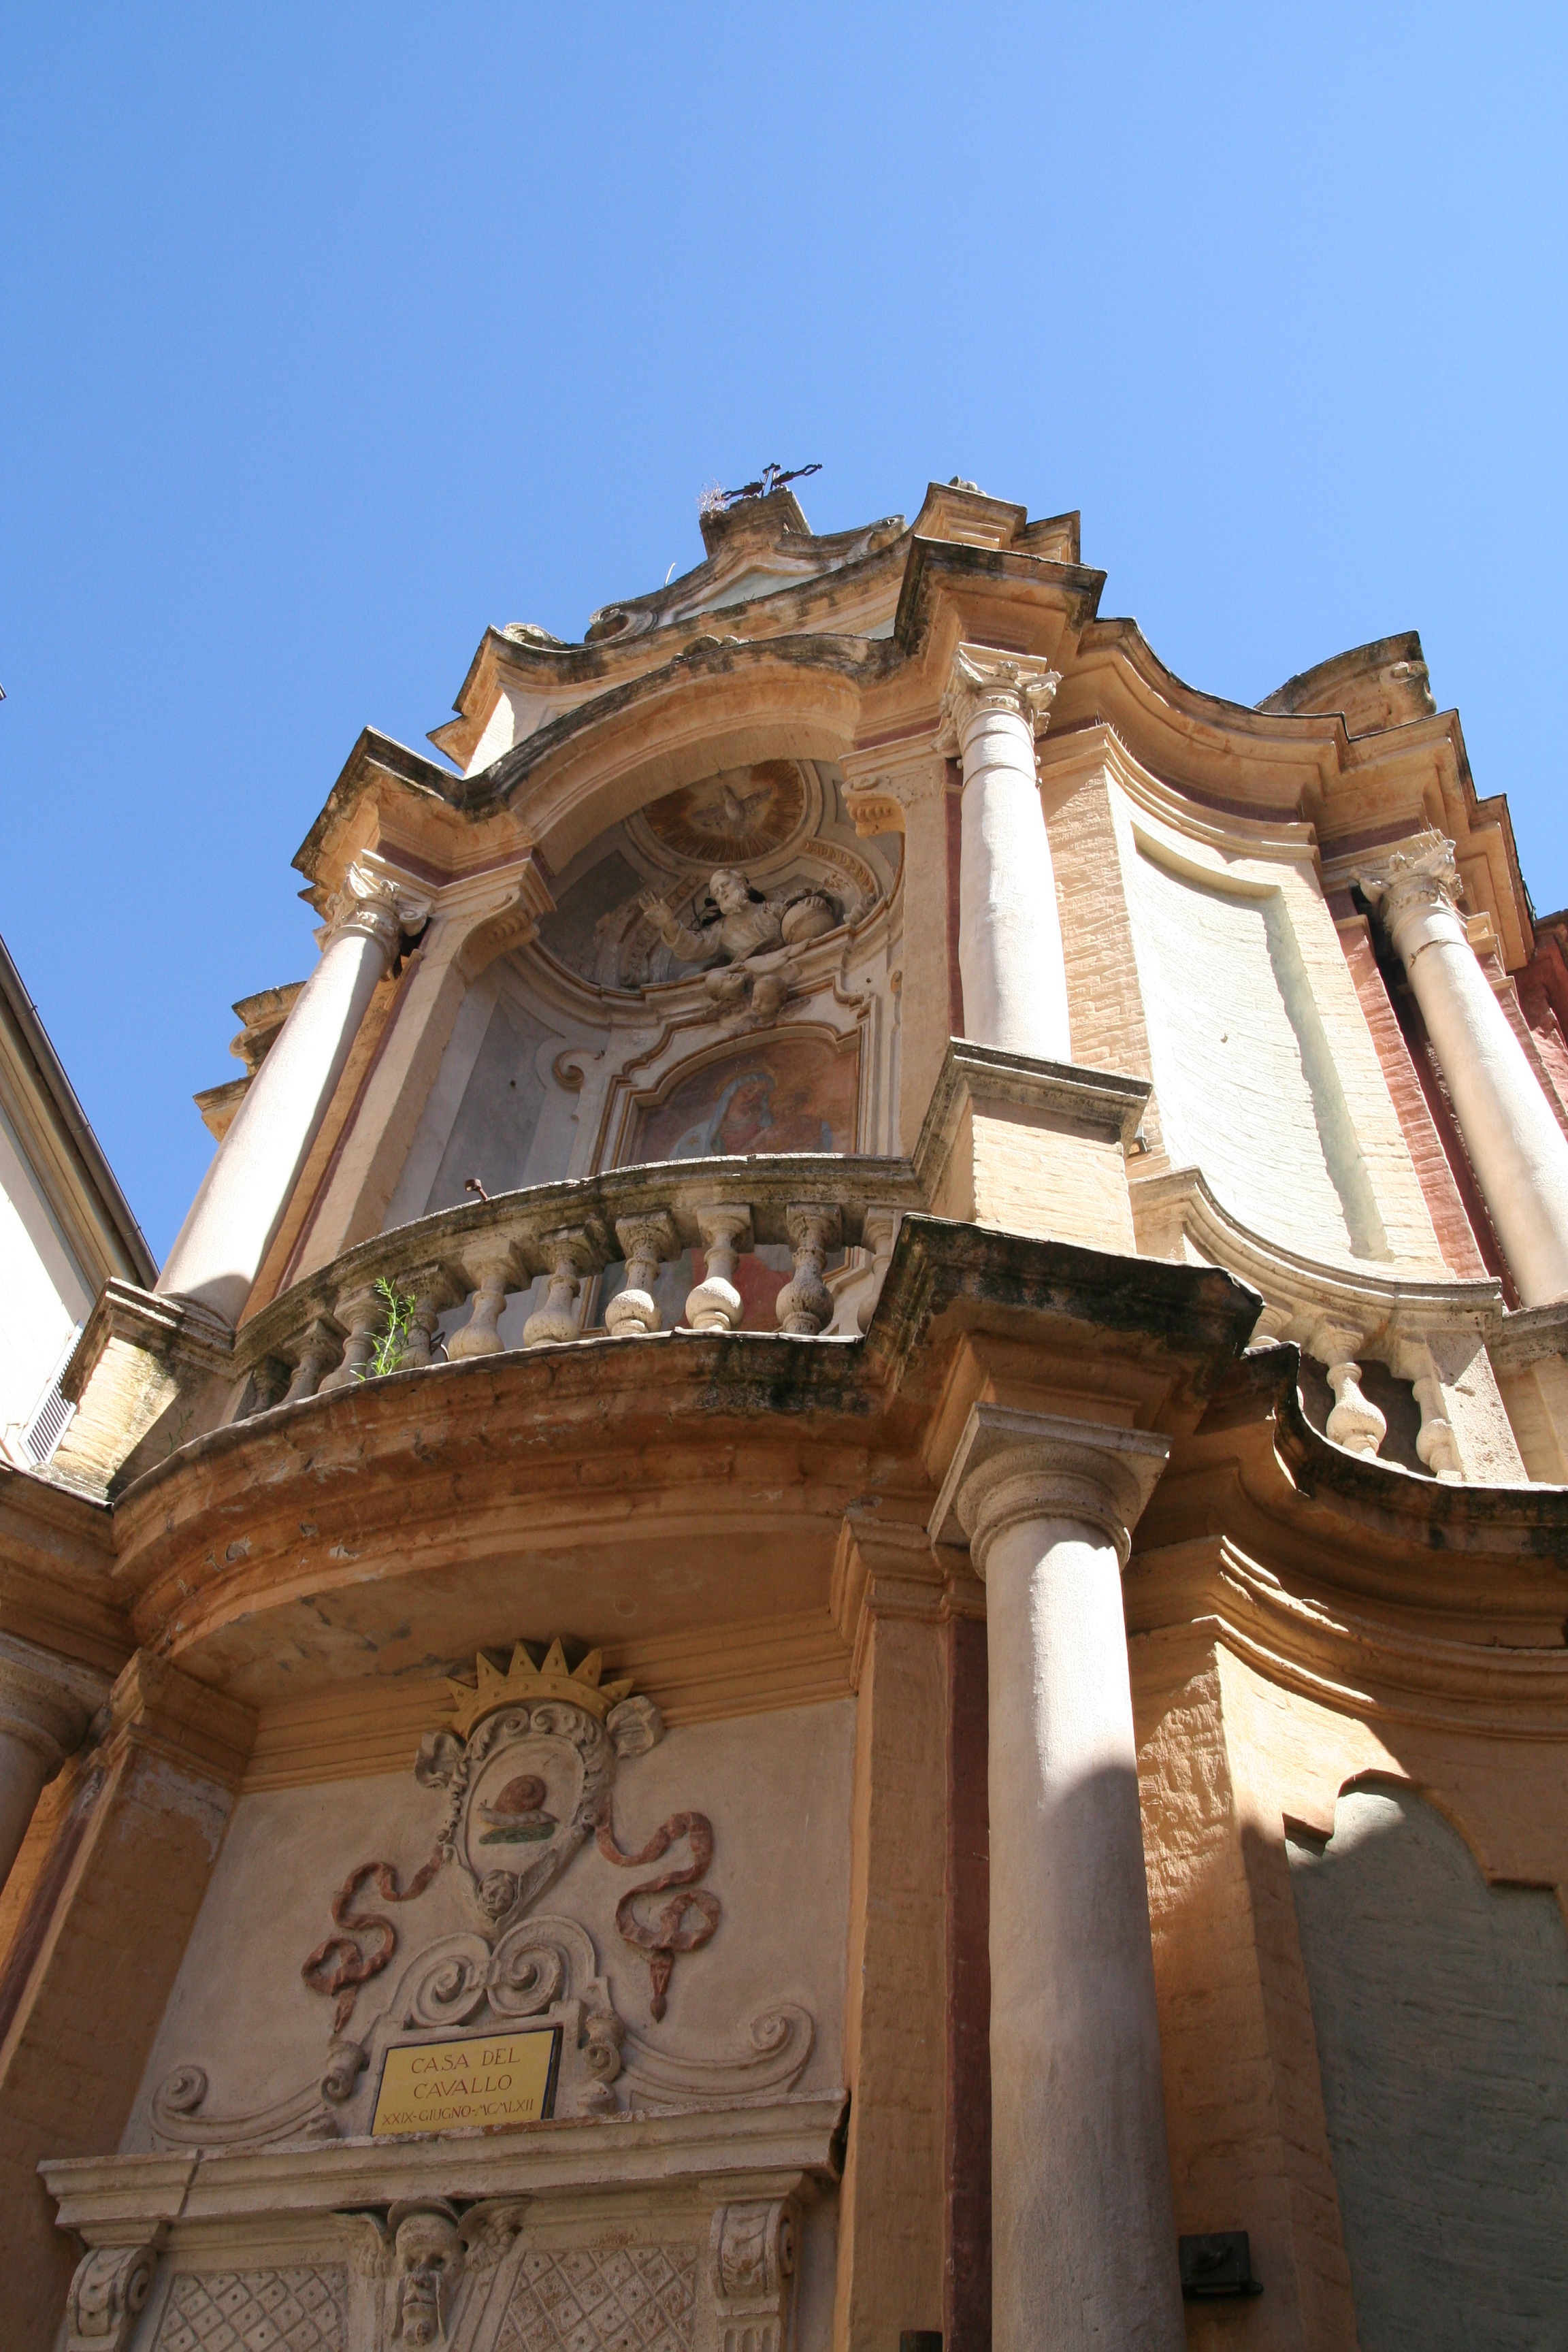
architecture, building, palace, tower, landmark, italy, tuscany, facade, church, cathedral, place of worship, temple, siena, ancient history